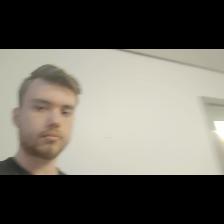
Label: Human